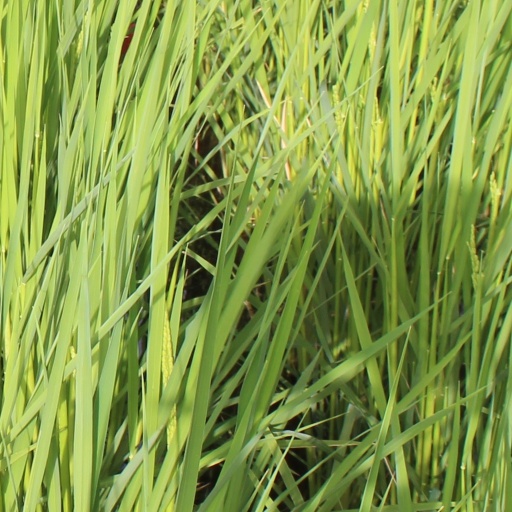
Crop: rice